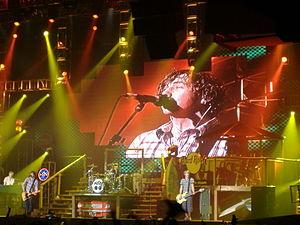
McFly est un groupe de pop rock britannique, originaire de Londres, en Angleterre. Il commence sa carrière sur un numéro un, 5 Colours in Her Hair, au début de l'année 2004. Ils remportent un Brit Awards en 2005. Le groupe est composé de Tom Fletcher, de Danny Jones, de Dougie Poynter et de Harry Judd. Ils quittent Universal et fondent leur propre label en 2008, Super Records, et produisent eux-mêmes leurs nouveaux disques depuis.